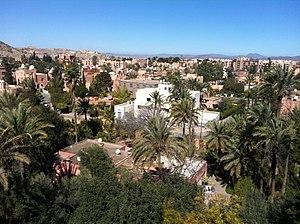
Image prenez a MARRAKECH